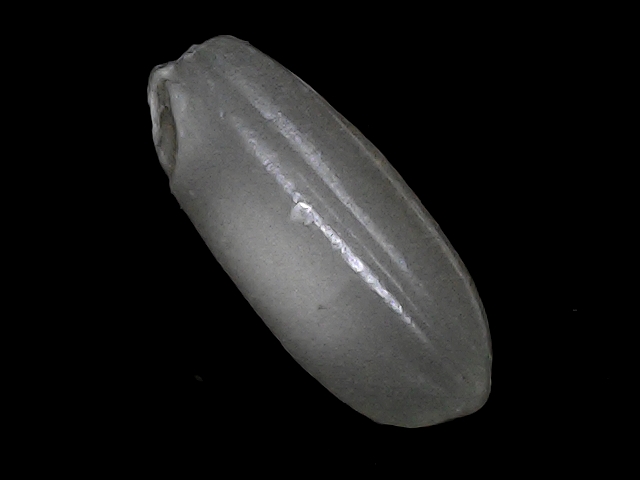
Rice variety: BRRI74